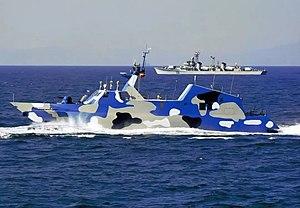
Cet article dresse la liste des navires de la Marine chinoise en service.
La classe Houbei est le code OTAN désignant la classe de patrouilleurs lance-missiles chinois Type-022, en service au sein de la Marine chinoise. Le premier exemplaire, construit par les chantiers Hudong-Zhonghua Shipyard à Shanghai, a été lancé en avril 2004. Le design du navire, outre le fait que sa conception améliore sa furtivité, est basé sur un modèle de double coque, type catamaran, offrant une meilleure stabilité par rapport aux autres navires lance-missile dans des conditions de mer agitée. Environ 83 exemplaires, fabriqués en trois vagues successives étalées sur sept ans, sont en service en 2001.